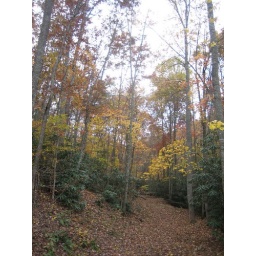
the trees in this one are much like a flag with green on the bottom, then yellow, then orange